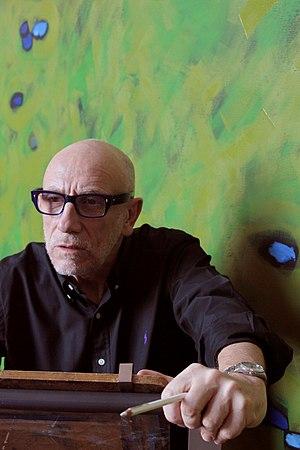
Brian Clarke FRIBA FRSA est un artiste architectonique, peintre et graveur britannique, internationalement connu pour ses projets de vitraux et de mosaïques à grande échelle, ses toiles abstraites et symbolistes et ses collaborations avec des figures majeures de l'architecture moderne et contemporaine.